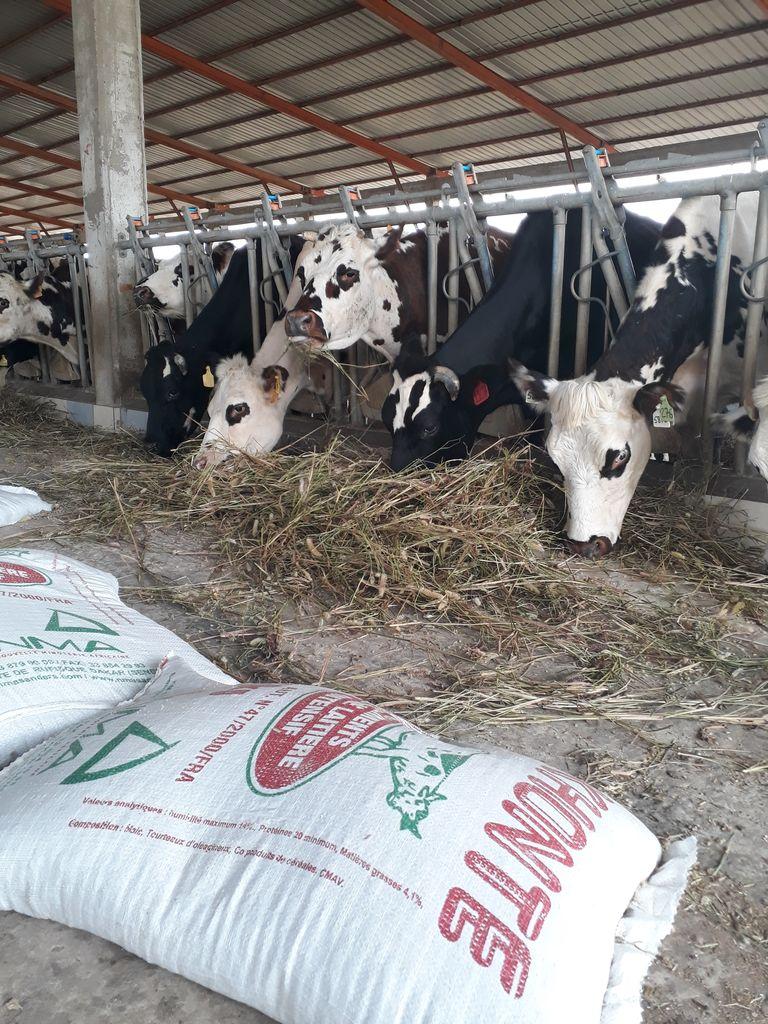
Ndani ya zizi la ng'ombe. Ng'ombe nyeupe na nyeusi zinakula nyasi ambayo imekauka na mbele yake kuna chakula ambacho kimewekwa ndani ya gunia nyeupe na maandishi juu yake ya rangi nyekundu na rangi kijani kibichi.